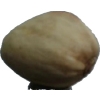
Label: pistachio